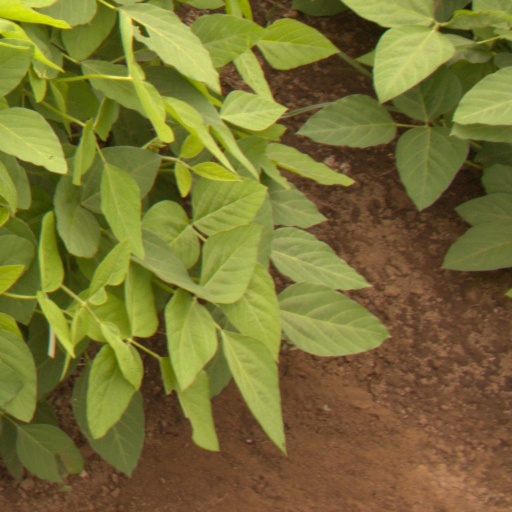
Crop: soybean